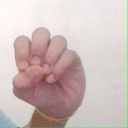
अक्षर: उ